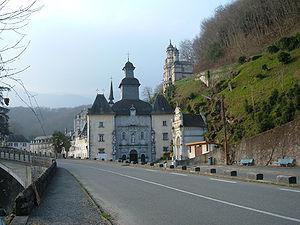
Sanctuaire Notre Dame de Bétharram, dans la commune de Lsetelle-Bétharram, Pyrénées-Atlantiques.
Le sanctuaire Notre-Dame de Bétharram est un sanctuaire marial sis à Lestelle-Bétharram, commune du département des Pyrénées-Atlantiques en France.
Les prêtres du Sacré-Cœur de Jésus de Bétharram, également appelés les bétharramites, ou simplement Pères de Bétharram, forment un institut de vie consacrée catholique fondée en 1832 à Bétharram, à quelques kilomètres de Lourdes, par saint Michel Garicoïts. Elle est dirigée par un Argentin depuis 2017, le P. Gustavo Agín. Cette congrégation est en voie d'extinction en France où elle est née et où elle était très présente dans le Sud-Ouest.